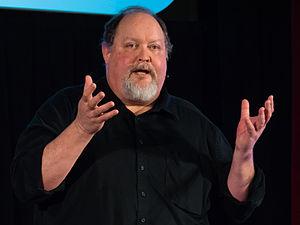
"Nathan ""Nate"" Phelps est un auteur canado-américain, militant des droits LGBT, et conférencier sur les thèmes de la religion et de la maltraitance des enfants. Il est le sixième-né des 13 enfants de Fred Phelps, dont il - avec trois de ses frères et sœurs - avait été séparé depuis son 18ᵉ anniversaire en 1976 jusqu'à la mort de son père en 2014. Phelps a définitivement quitté l'église baptiste de Westboro en 1980.